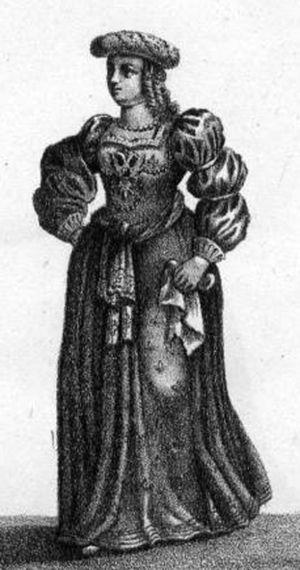
Cet article donne la liste des épouses des souverains de Bavière.
Cet article présente, par ordre chronologique de naissance, les principales personnalités féminines ayant appartenu à la Maison de Savoie, par naissance ou par mariage.